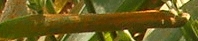
Label: Wheat___Brown_Rust